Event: Nepal Earthquake
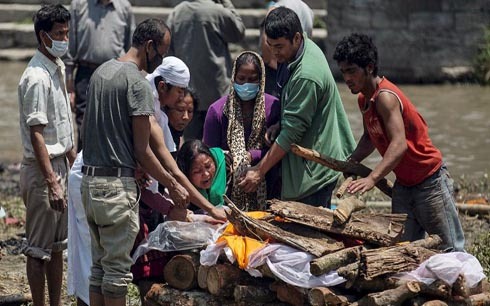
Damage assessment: no_damage